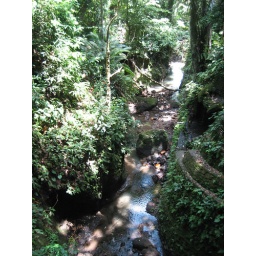
The holy monkey forest in Ubud; amazingly tranquil place, as long as you're not carrying foodstuffs.